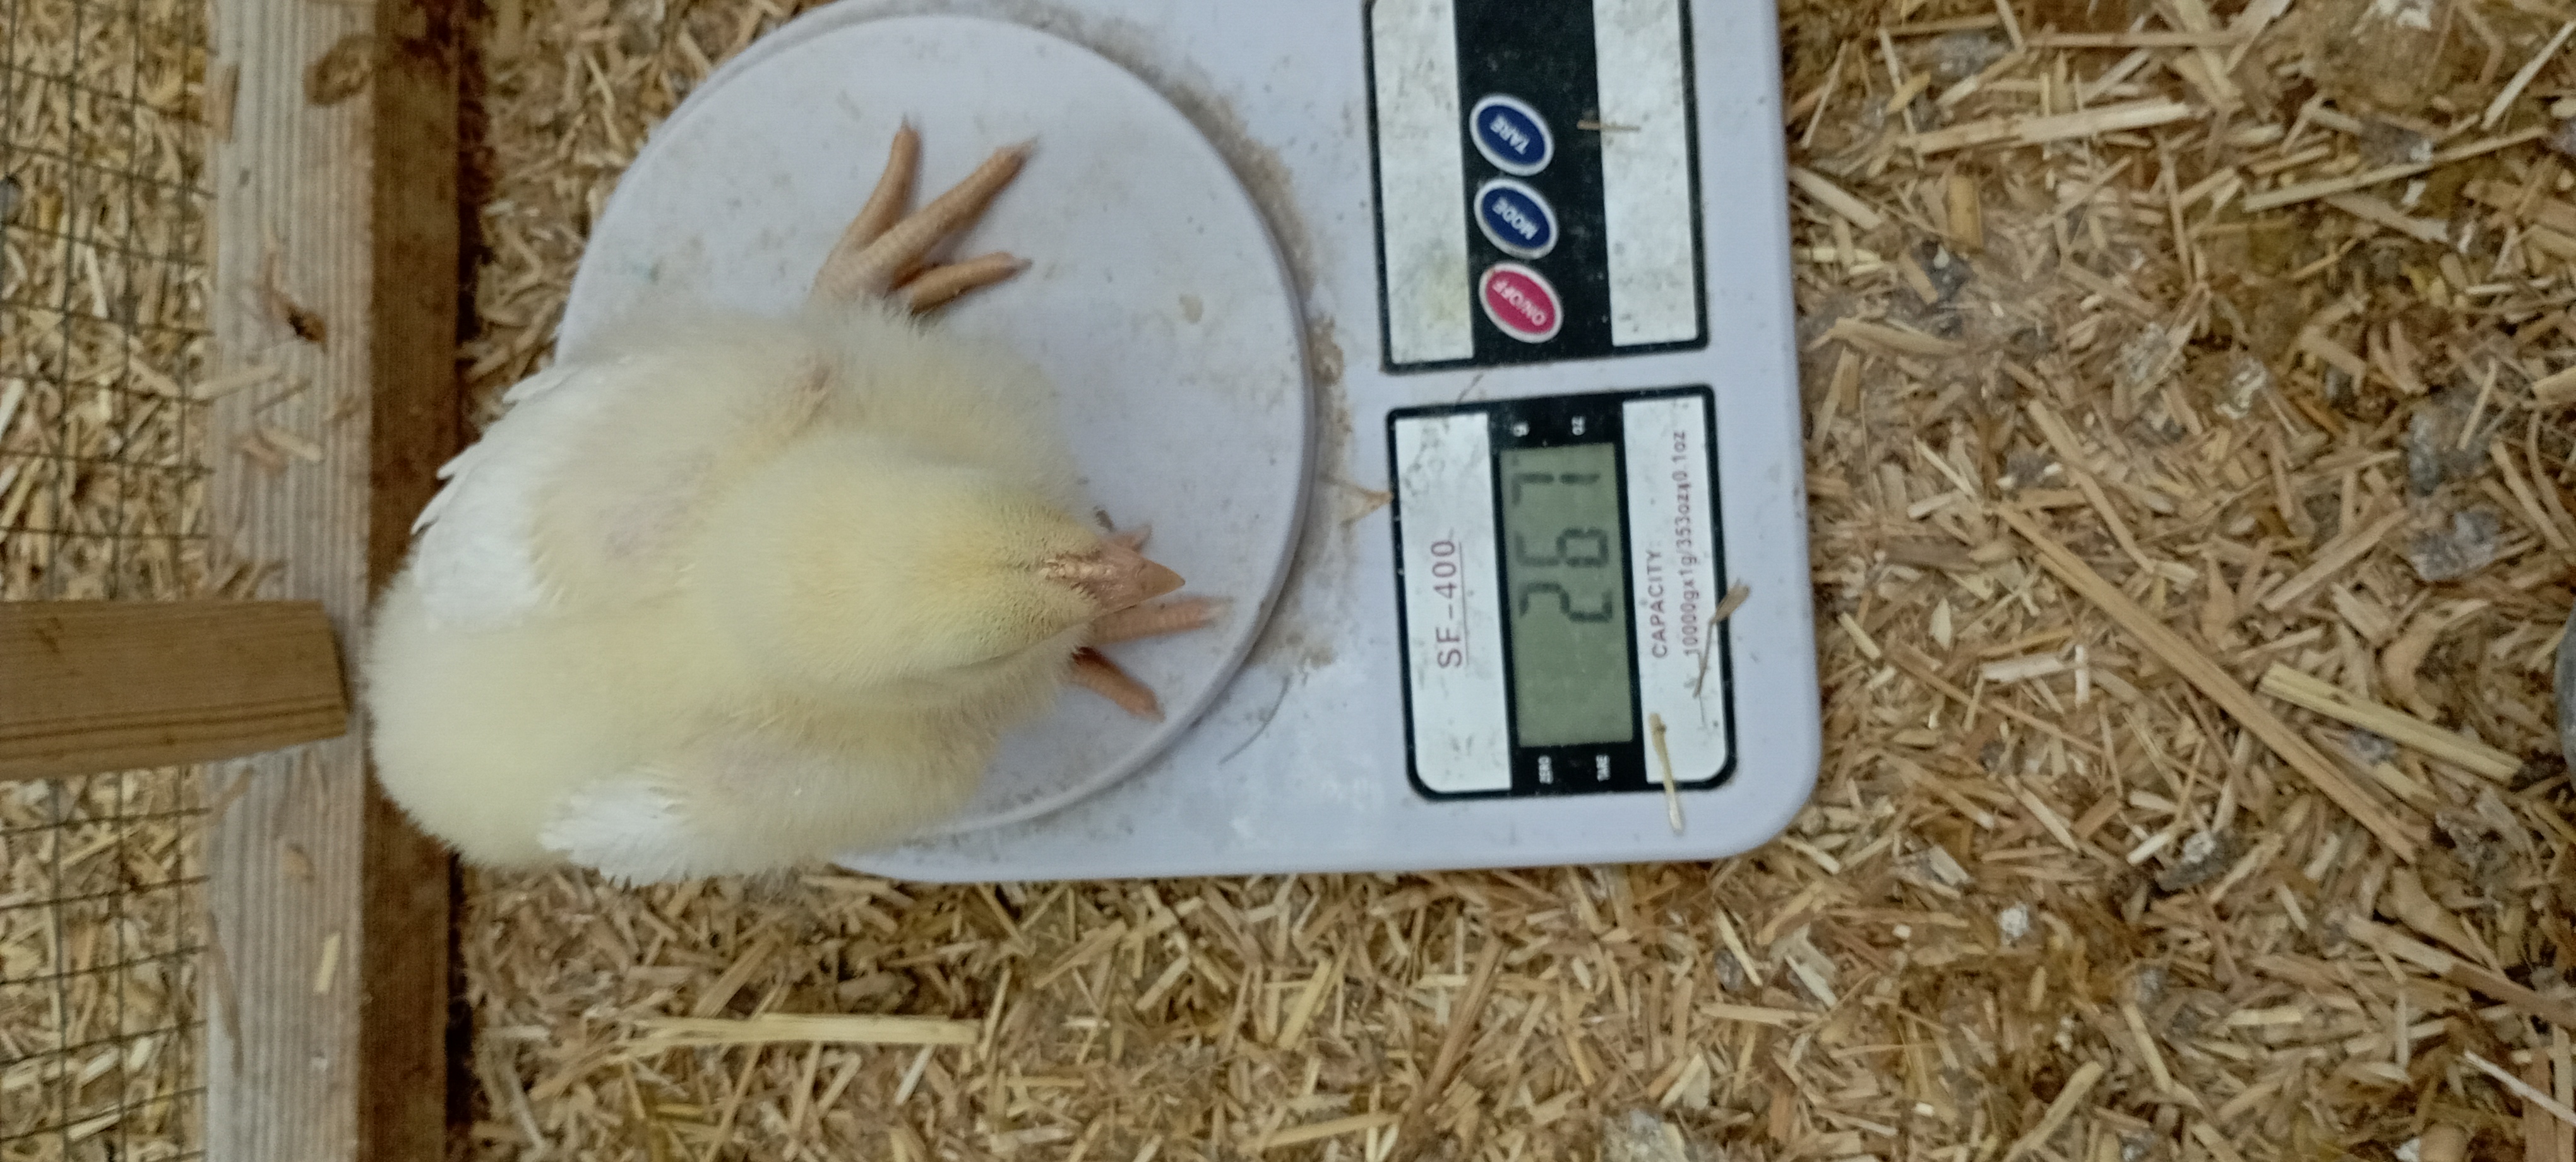
Weight: 367 g